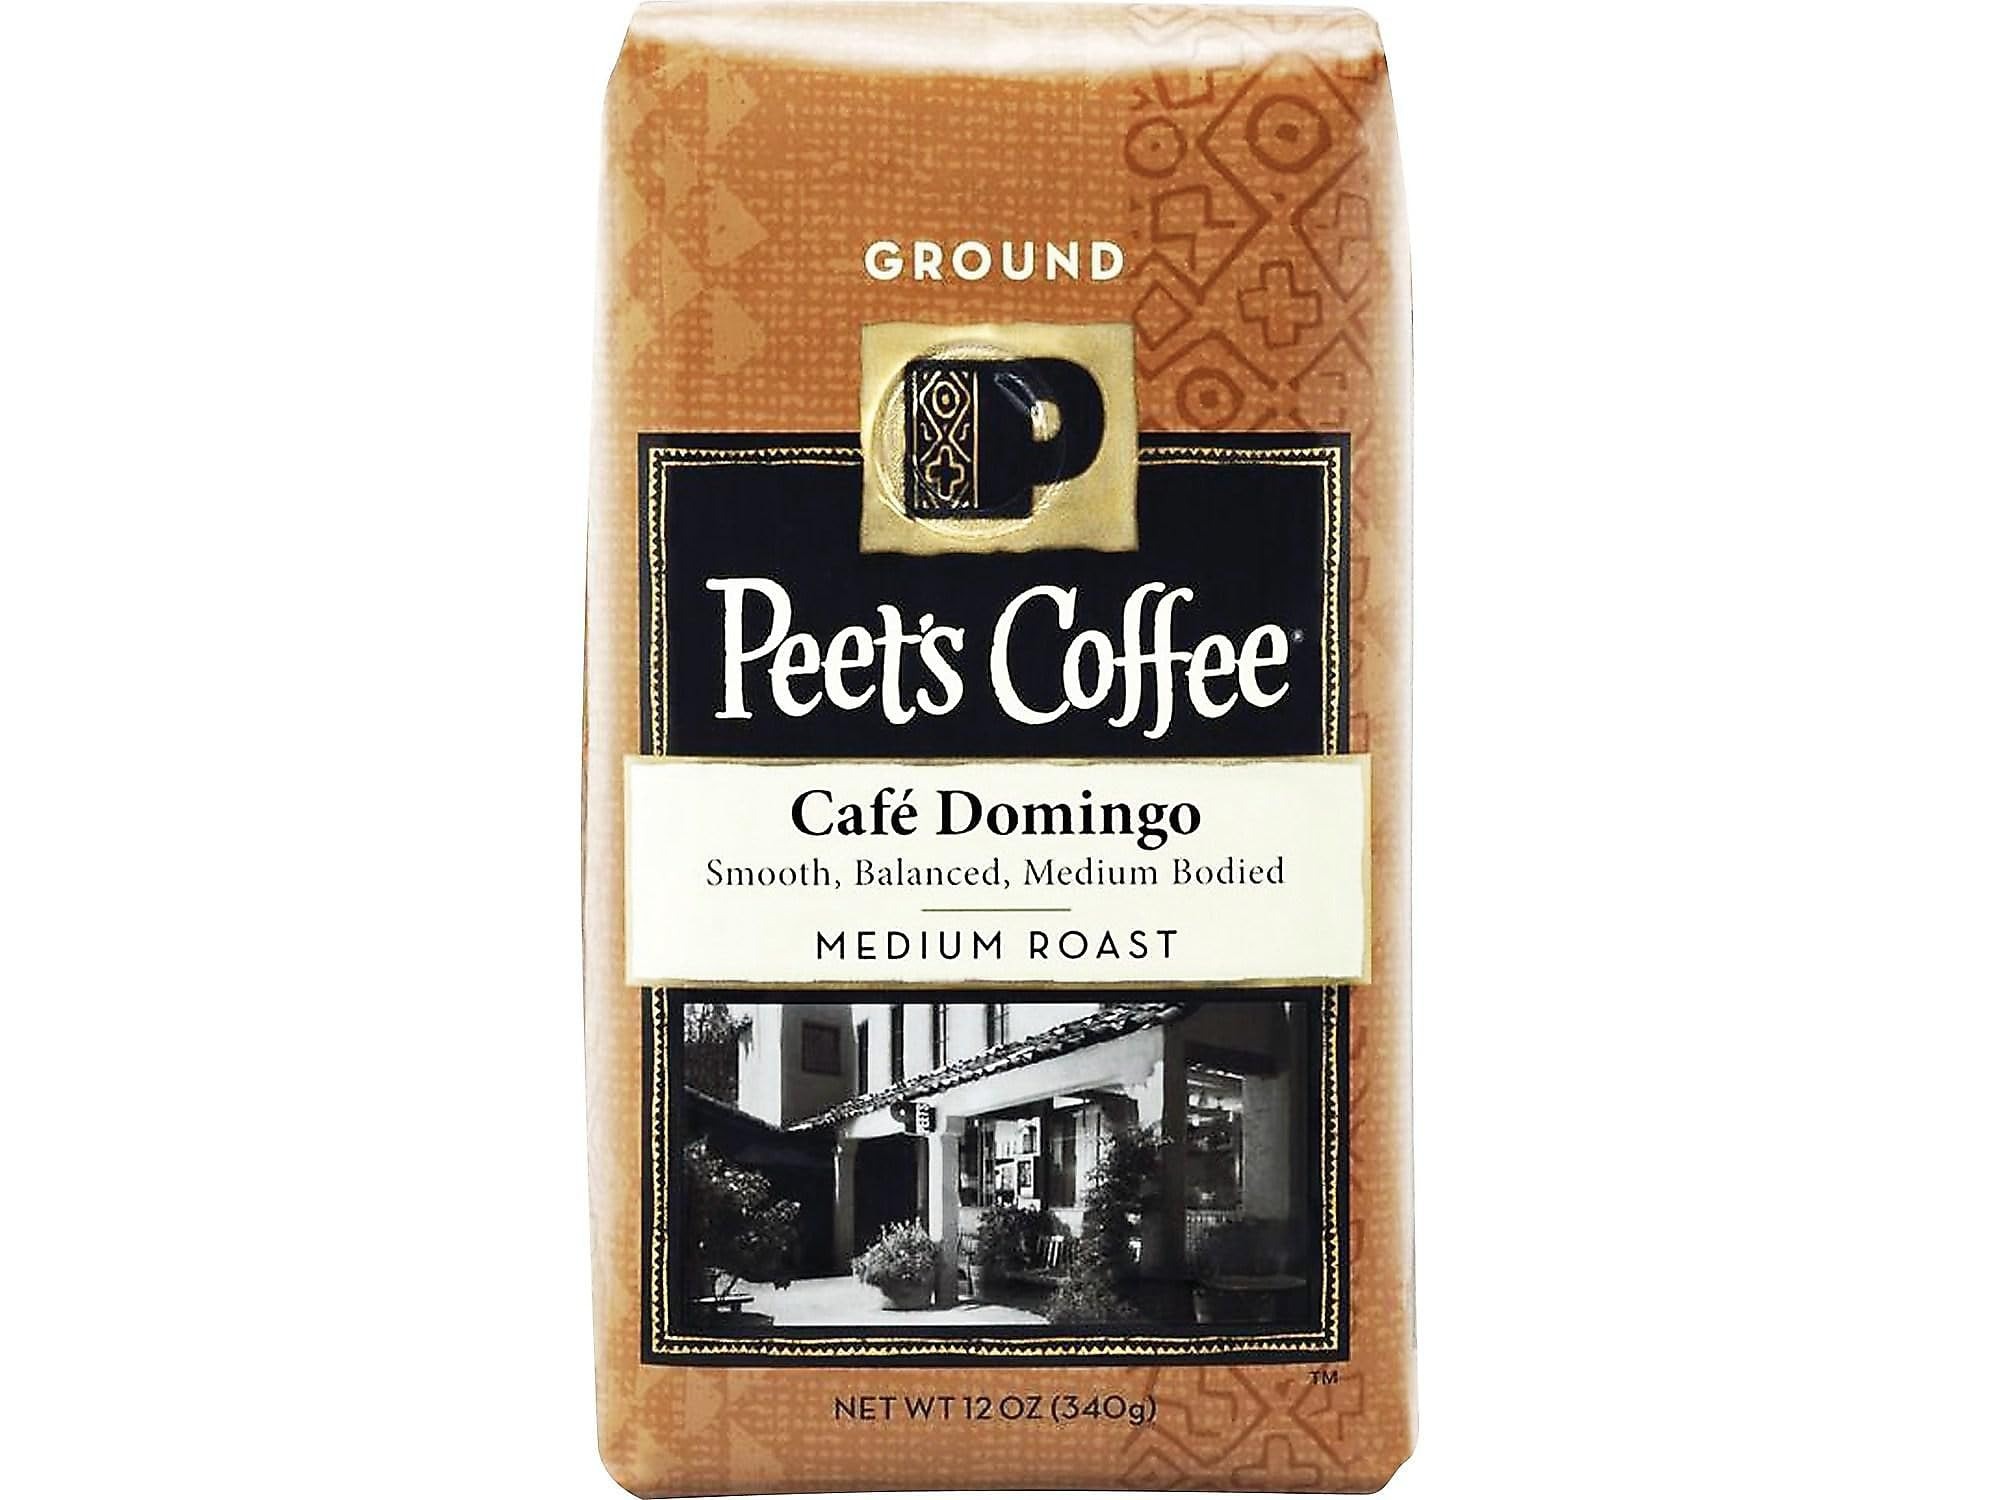
Item Name: Peet's Coffee & Tea, Coffee Domingo, 12 Ounce
Bullet Point 1: GREAT COFFEE TELLS A STORY: Whether you're brewing a pot of our popular Major Dickason's Blend, a classic French Roast, or trying a single-origin coffee like Brazil Minas Naturais or Sumatra, there's a story behind each batch of beans we roast & grind.
Bullet Point 2: OBSESSED WITH FRESH: From the beginning, Peet's Coffee has roasted the best coffee beans we can find with quality in mind. We also care for the communities that grow & harvest those beans, because coffee is better when it's grown & sourced responsibility.
Bullet Point 3: BREW LIKE THE BEST: Brewing the best cup of coffee starts with finding your favorite roast or blend. Whole beans or ground coffee, dark, medium or light, single origin or a blend? Try a variety & find the best brew for the morning mug or afternoon pickup.
Bullet Point 4: LIGHT, MEDIUM & DARK ROAST: Brew a pot of Peet's ground or whole bean coffee in a blend & roast perfect for your tastes. Light roast coffees are mild & smooth, medium roast coffees are smooth & aromatic, while dark roast coffees are smoky & full bodied.
Bullet Point 5: COMPARE WITH: Eight O'clock, Vitascope, illy, Folgers, Organic Coffee Co., Starbucks, Dunkin Donuts, Koffee Kult, Copper Moon, Community Coffee, Kauai Coffee, Kicking Horse Coffee, Ethical Bean Coffee, Don Tomas Coffee, Caza Trail Coffee, Hygge Coffee Co.
Bullet Point 6: Artisan roasted in small batches by hand
Value: 12.0
Unit: Ounce

Price: 9.58